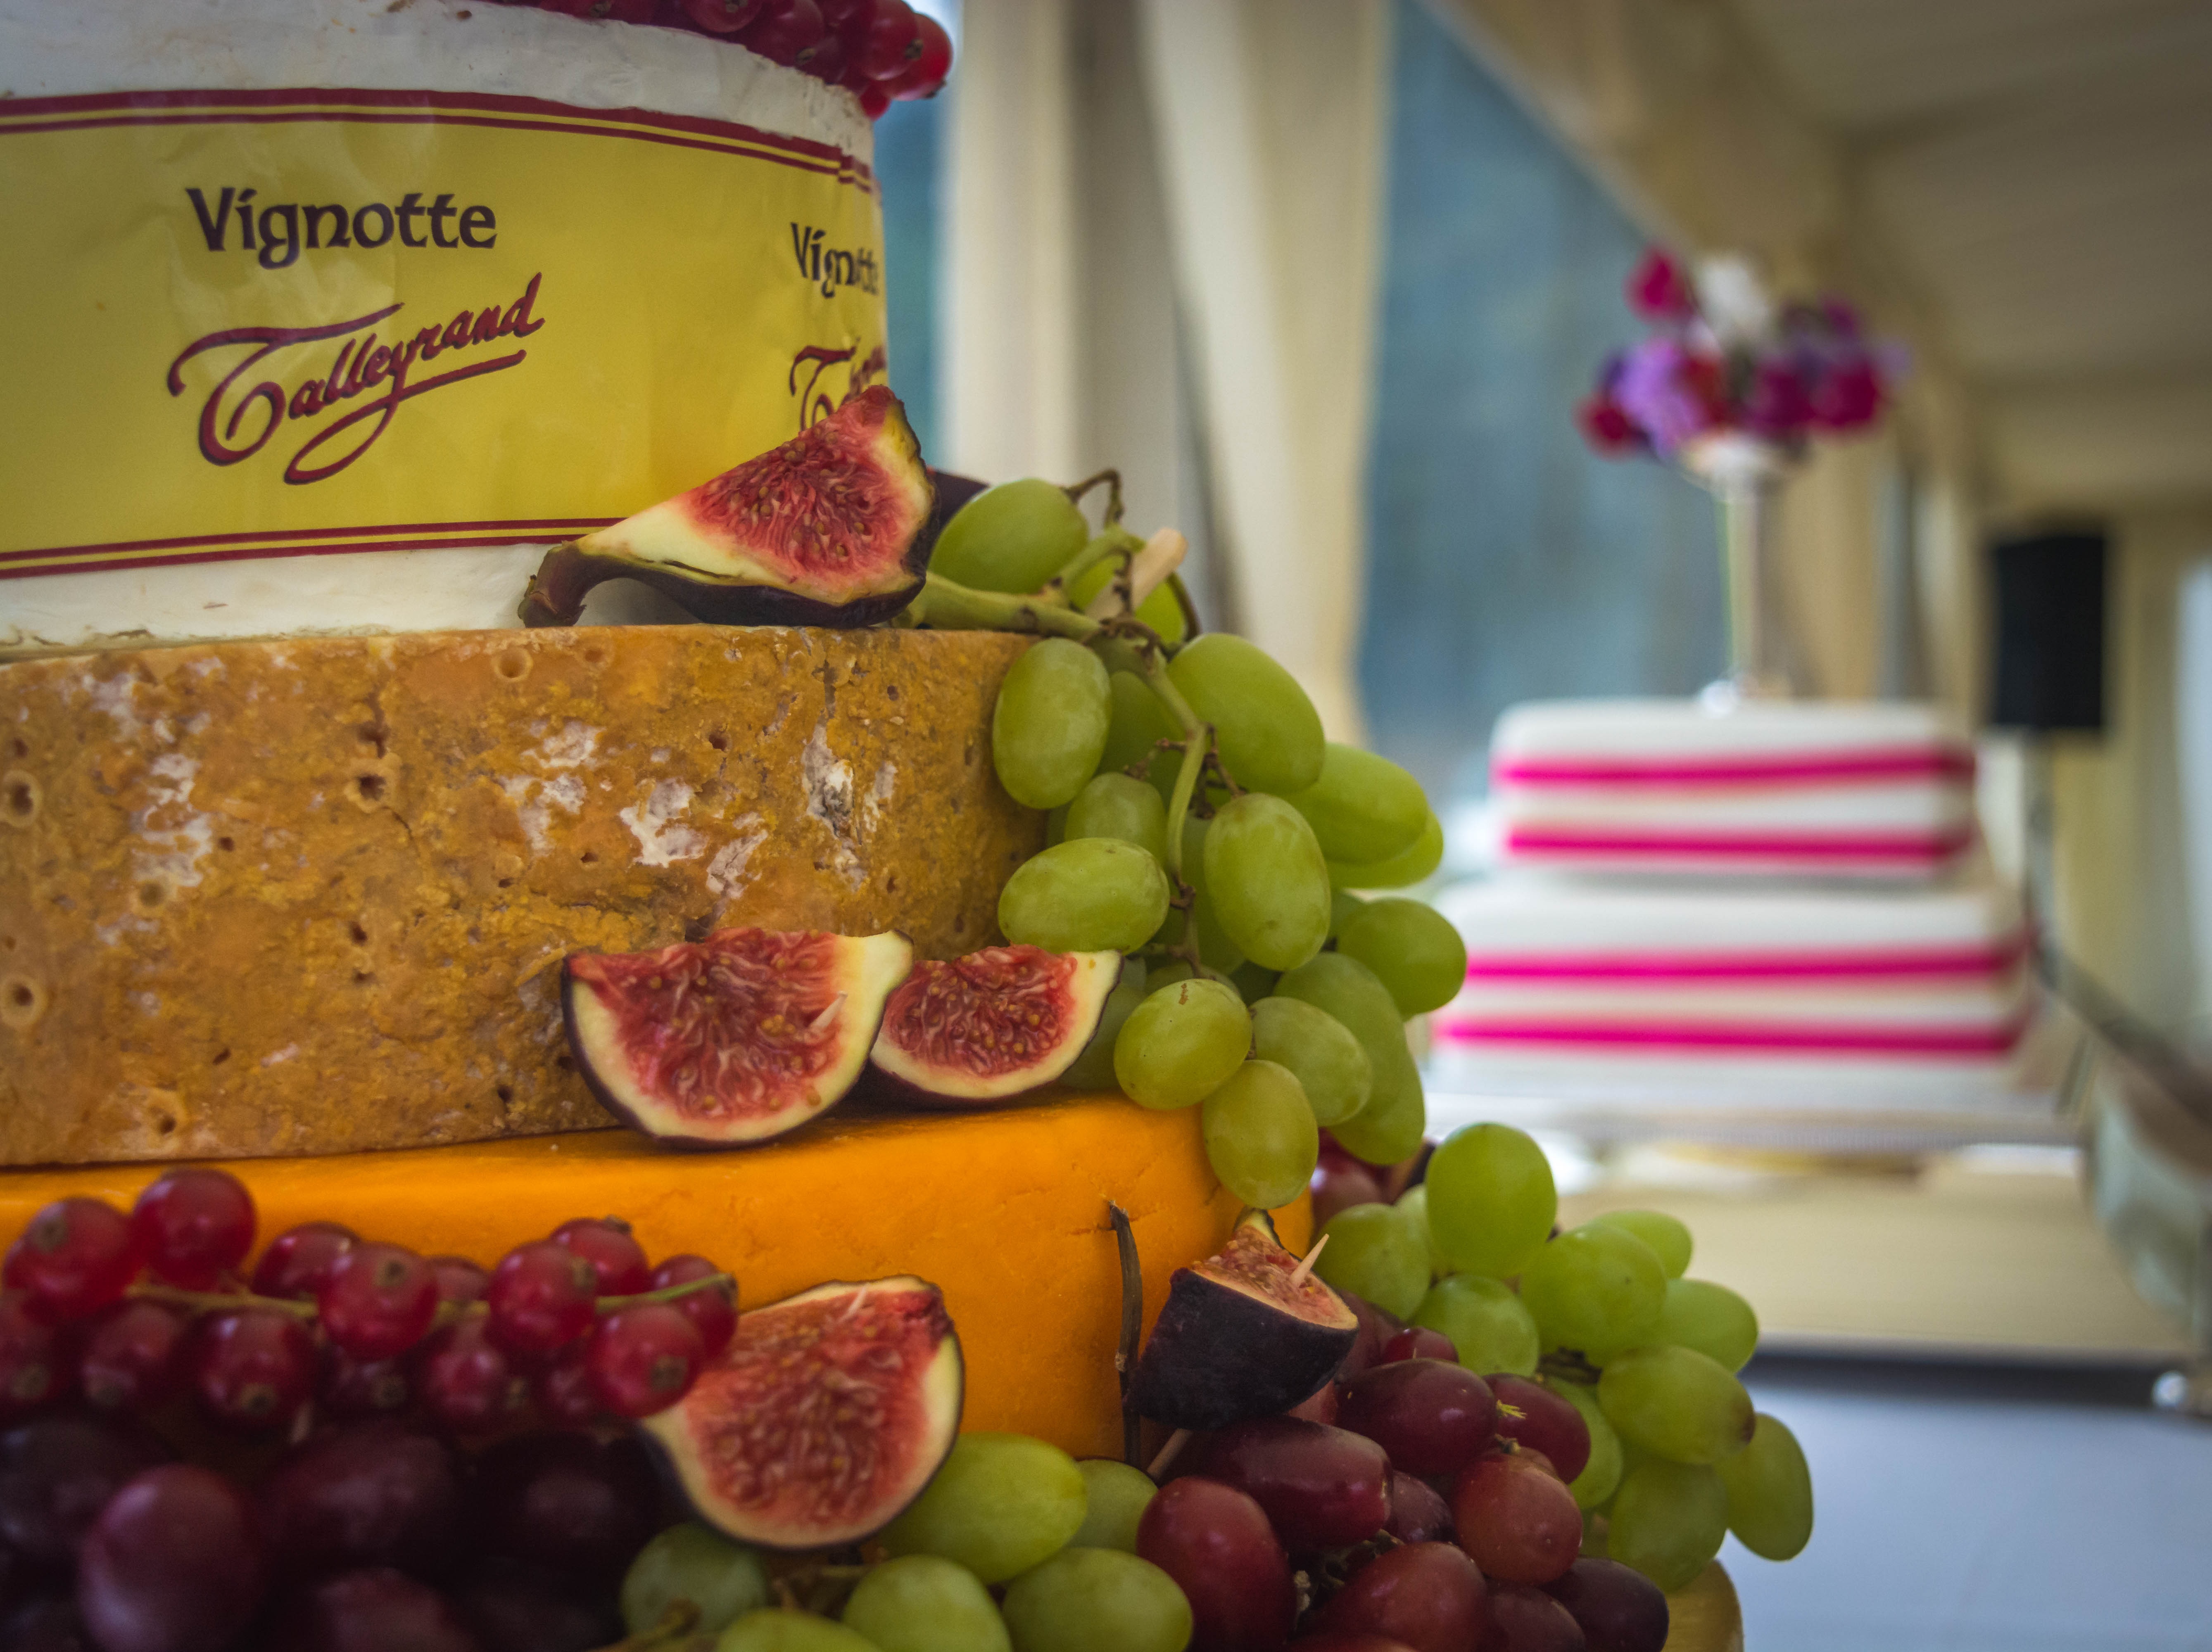
plant, fruit, sweet, meal, food, produce, dessert, lunch, delicious, cake, cheese, grapes, flowering plant, land plant